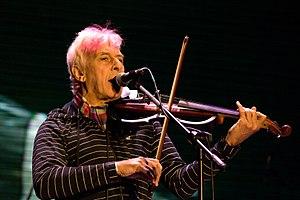
John Cale, né John Davies Cale le 9 mars 1942 dans le comté de Carmarthenshire est un auteur-compositeur-interprète, multi-instrumentiste et producteur gallois.